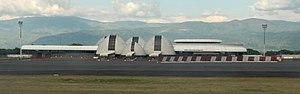
Bujumbura /buʒumbuʁa/ est la capitale économique du Burundi. Elle compte en 2020 une population de 1 155 678 habitants.
L'aéroport international Melchior Ndadaye est un aéroport du Burundi situé à 10 km du centre-ville de Bujumbura, l'ancienne capitale du pays.